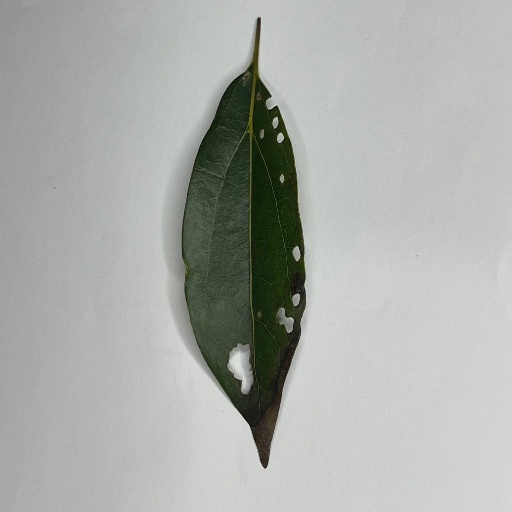
Species: Camphor
Leaf condition: Shot Hole